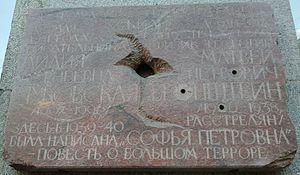
Lydia Korneïevna Tchoukovskaïa, née Lydia Nikolaïevna Korneïtchoukova le 24 mars 1907 à Saint-Pétersbourg en Russie impériale et morte le 7 février 1996 à Moscou en Fédération de Russie, est une femme de lettres et critique littéraire russe et soviétique.